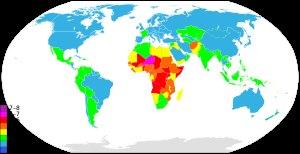
Ci-dessous est une liste des pays par taux de fécondité, suivant les chiffres donné par la CIA, la Banque mondiale et le Bureau du recensement des États-Unis. Ces chiffres sont des projections et ne représentent donc pas toujours la réalité.